Jolo

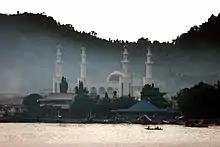
Tulay Central Mosque in Jolo

Initially, Sultan Kiram was disappointed by the hand-over of control to the Americans and had expected to regain sovereignty over the Sulu archipelago after the defeat of the Spanish. Brig. General John C. Bates's main goal though, was to guarantee the Sultanate's neutrality in the Philippine–American War, and to establish order in Mindanao. After some negotiations, the Bates Treaty was signed.